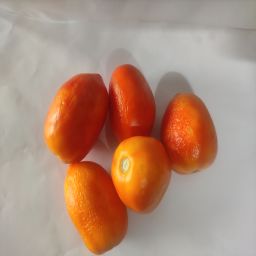
Crop: Tomato
Quality: Ripe